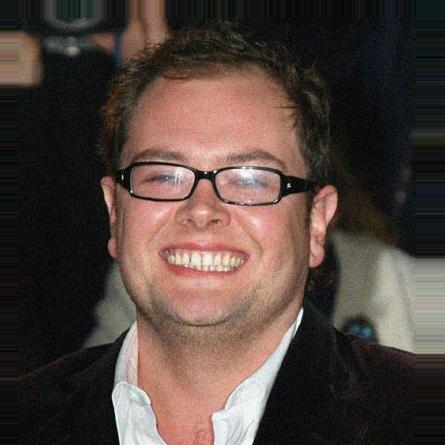
Age: 30